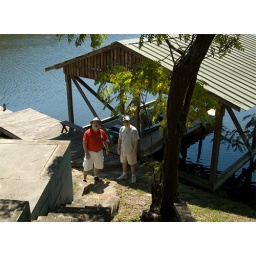
Tim and Brian (in red) standing by the boat house and dock on the Warrior River.